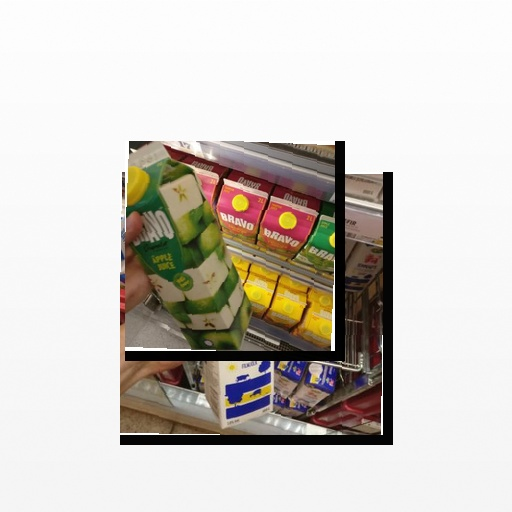
Food items: apple_juice, sour_milk